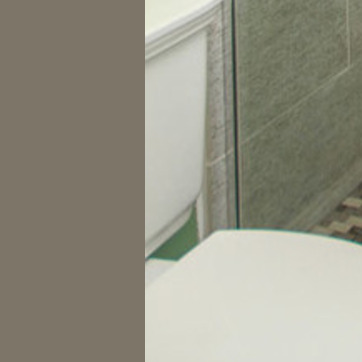
Material: ceramic